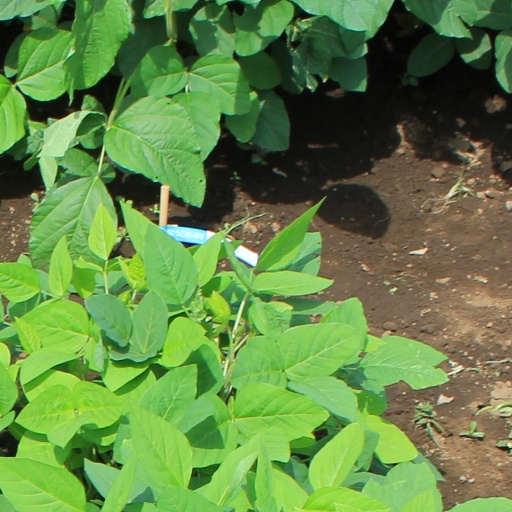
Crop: soybean